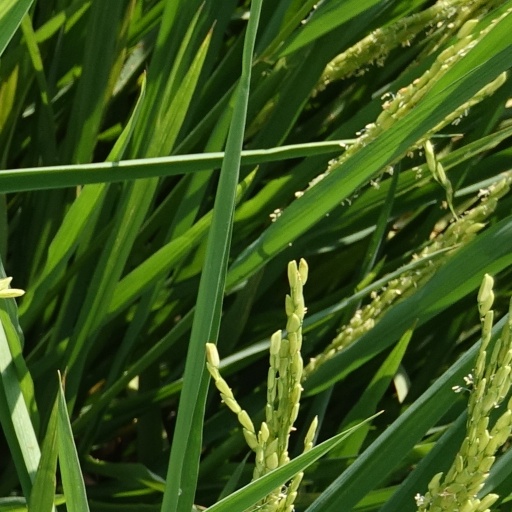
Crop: rice